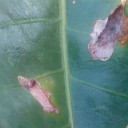
Label: Miner